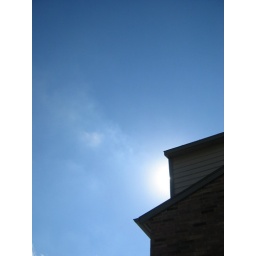
The sun is hidden by the edge of this building as the blue sky shines over most of this picture.